LGBTQ rights in Belize

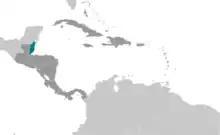
Belize

Lesbian, gay, bisexual, and transgender (LGBTQ) persons in Belize face legal challenges not experienced by non-LGBT citizens, although attitudes have been changing in recent years. Same-sex sexual activity was decriminalized in Belize in 2016, when the Supreme Court declared Belize's anti-sodomy law unconstitutional. Belize's constitution prohibits discrimination on the basis of sex, which Belizean courts have interpreted to include sexual orientation.